White House visitor logs

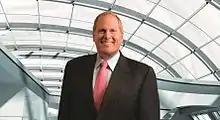
David M. Cote (Chairman and CEO of Honeywell International) was the most frequent business visitor to the White House during the Obama administration.

While Obama's release of the logs was generally praised by transparency activists, the Sunlight Foundation noted, "The voluntary system can be too easily circumvented. Because it only captures visitors to the White House, if an administration official wishes to keep a meeting with a lobbyist secret, he or she merely has to schedule it at a nearby location" and "Phone calls are also used to avoid disclosure". Omission of significant visits was criticized by other groups. "Time" noted that "The Obama-era process allowed the White House Counsel's office to unilaterally redact records of those visiting the complex for any reason. The Obama Administration, for instance, took a wide-ranging view of what were considered personal events hosted by the Obamas, leaving off celebrity sightings and meetings with top donors." The visitors could request their records be shielded from the public through a simple checkbox on the visitor form.